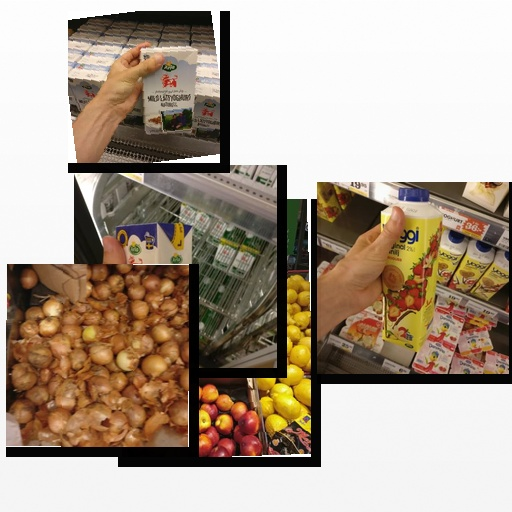
Food items: onion, natural_low_fat_yogurt, strawberry_yoghurt, peach, sour_cream